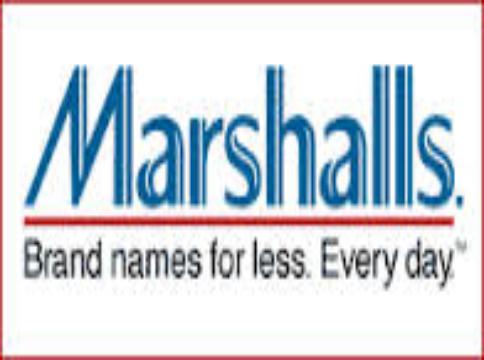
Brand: Marshalls
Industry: Necessities